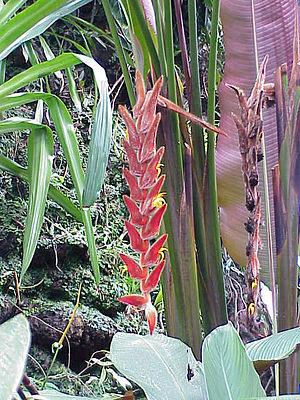
La famille des Heliconiaceae regroupe des plantes monocotylédones. Elle comprend environ 80-200 espèces du genre Heliconia.